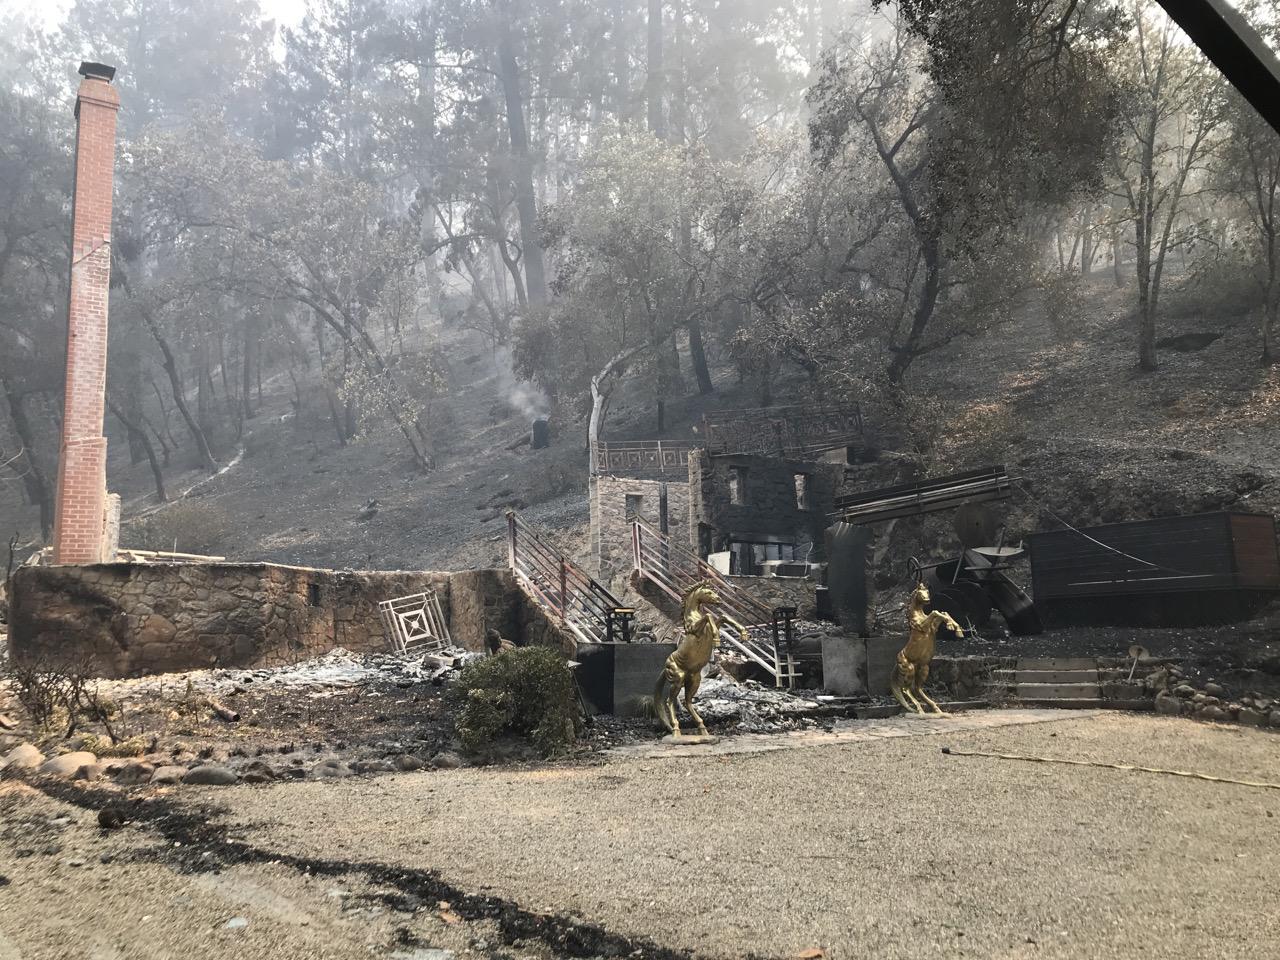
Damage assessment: destroyed